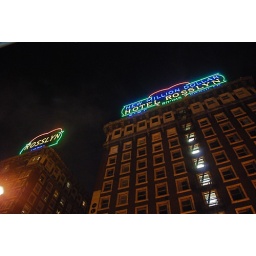
With the darkened sky (well, as dark as you'll see in the city), I took more sign shots.